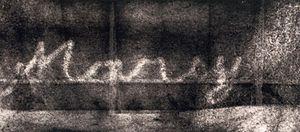
Signature d'Etienne-Jules Marey en lightpainting en 1882
Étienne-Jules Marey, né le 5 mars 1830 à Beaune et mort le 15 mai 1904 à Paris, est un médecin et physiologiste français, et un inventeur.
Le light painting est une technique visuelle de prise de vue photographique fondée sur la captation de la lumière, peu importe sa forme et son intensité, sur un capteur optique ou numérique. Cela permet de fixer la lumière dans un état temporel et d’espace. Cette technique consiste à modeler la lumière pour créer des compositions selon l’envie et la volonté du lightpainteur.